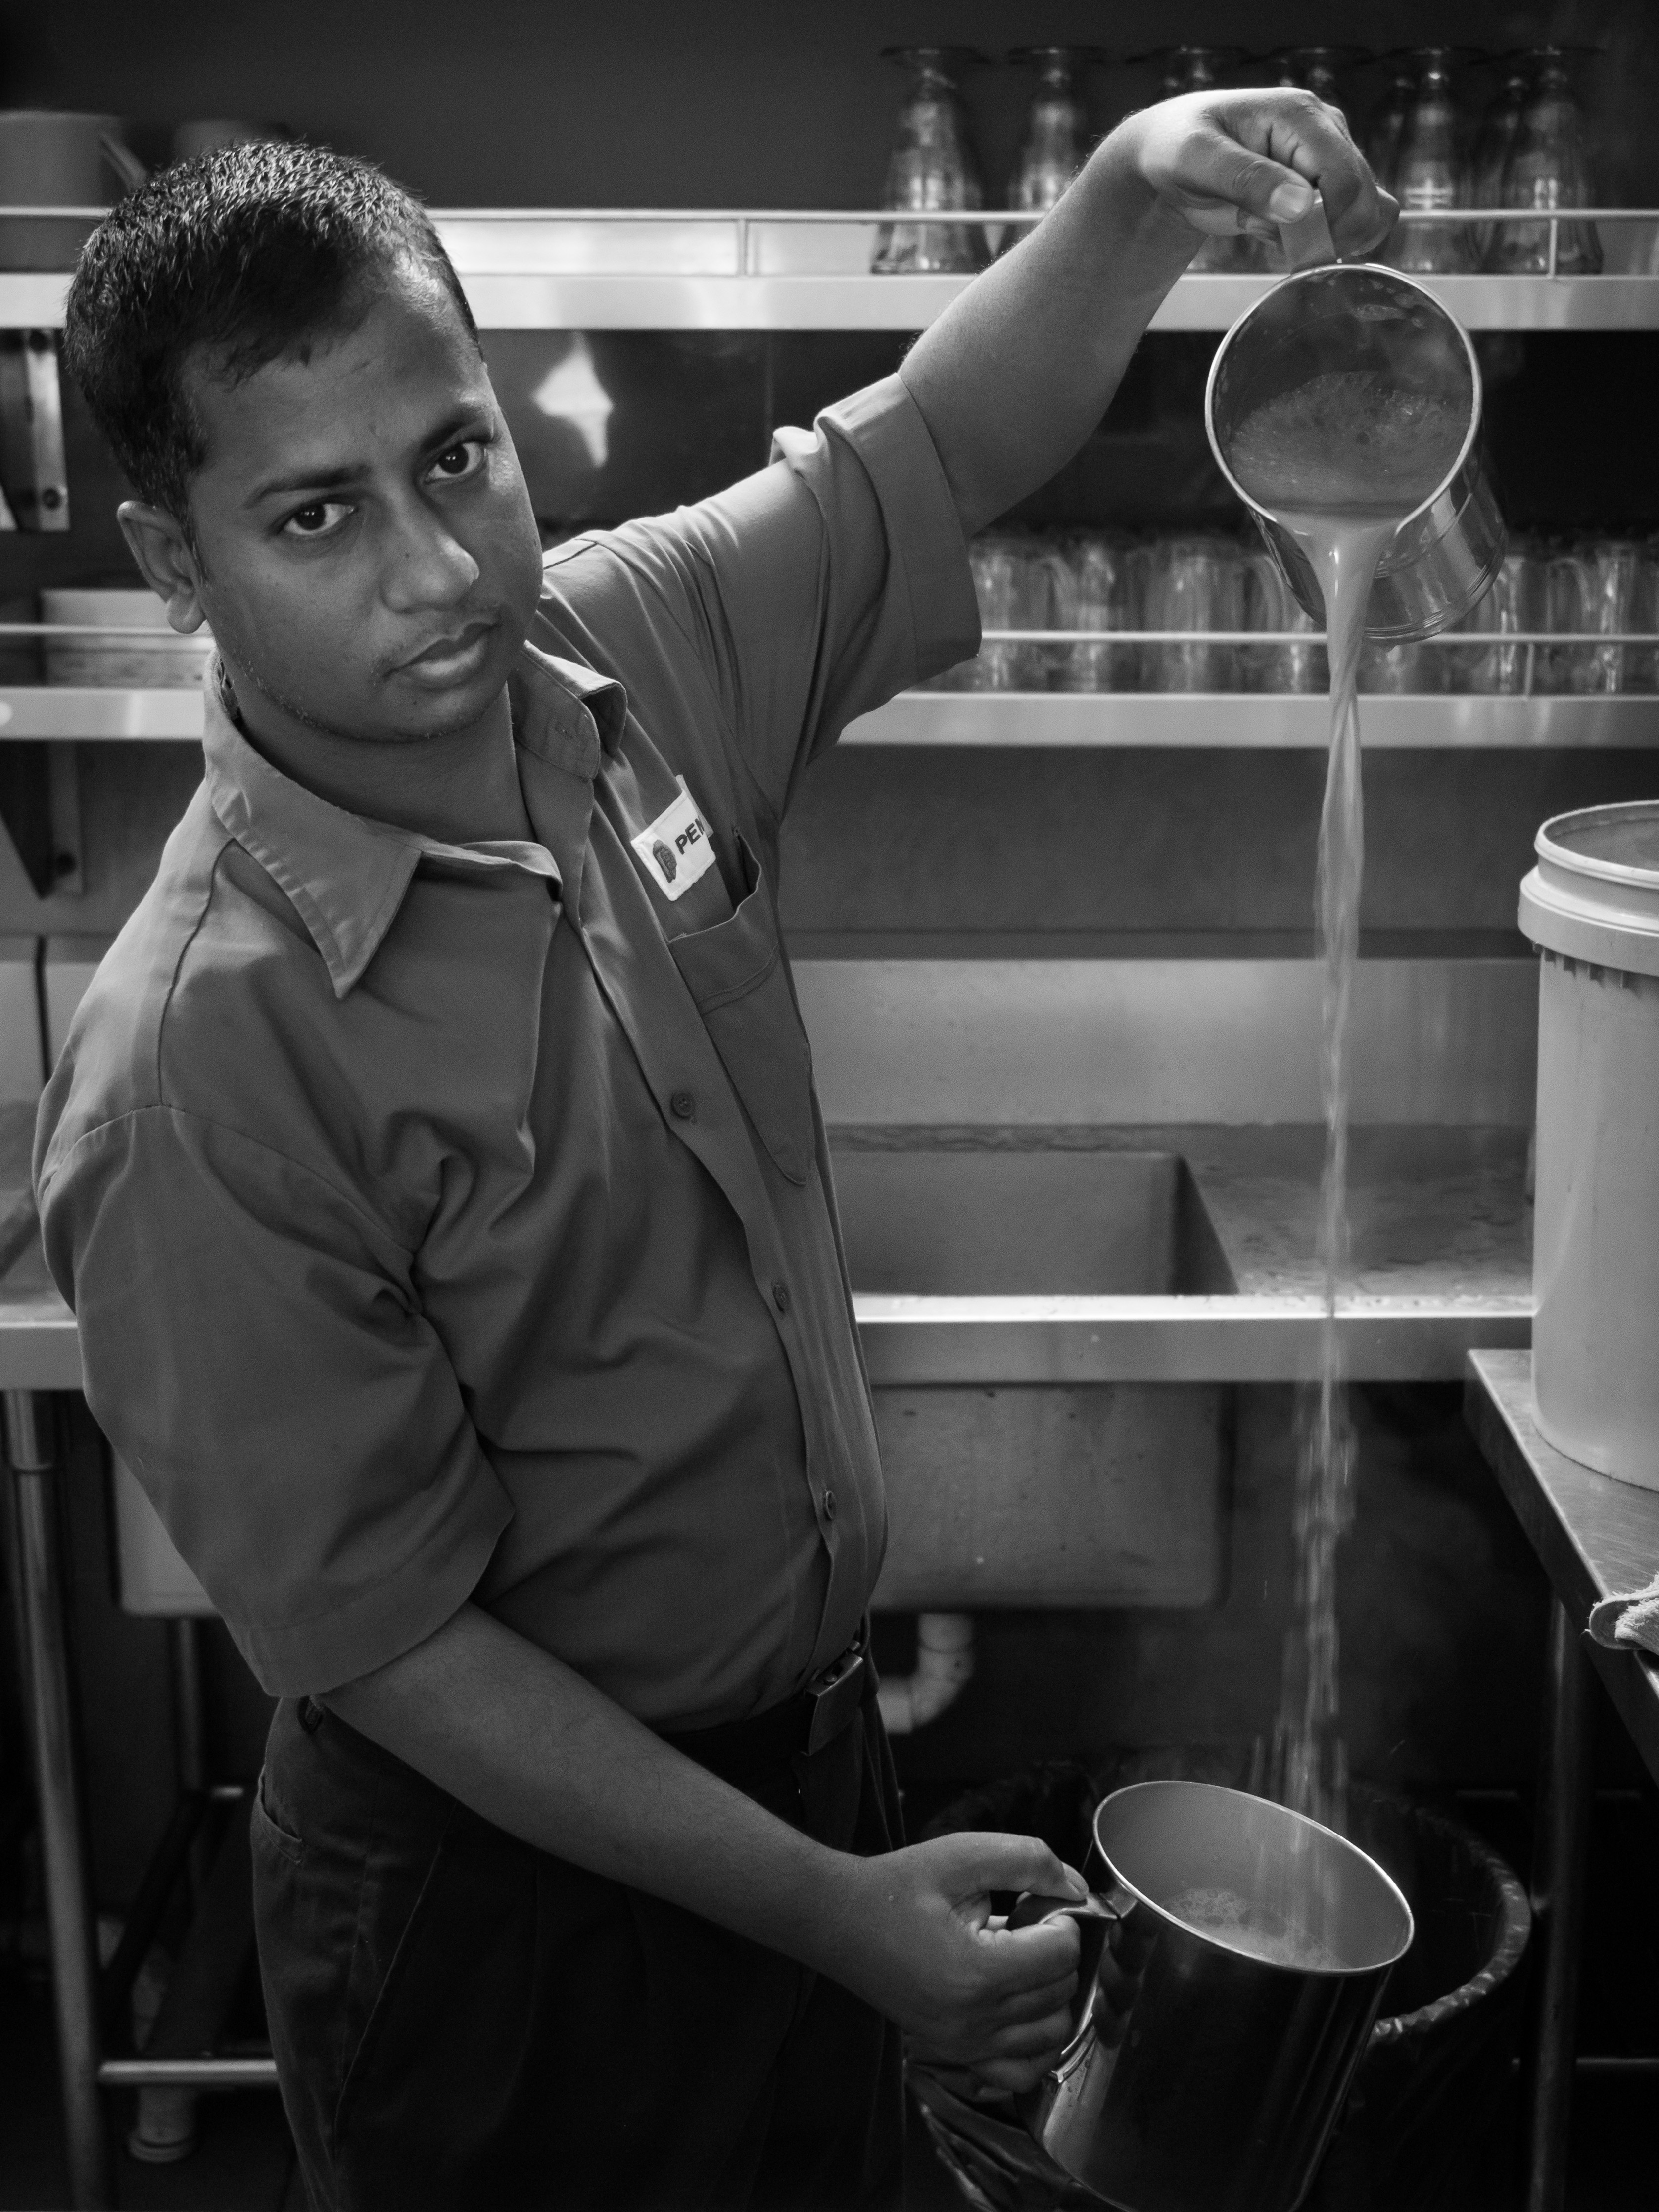
person, black and white, white, photography, portrait, black, monochrome, glasses, malaysia, kualalumpur, monochrome photography, film noir